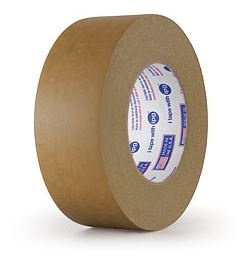
534 4 x 60YDS 96MM x 54.8M Tan Flatback Tape 12 Rolls/Case 48 Cases/Pallet
•IPG 534 •Considered by many as the “Industry Standard”, 534 is an aggressive pressure-sensitive flatback tape that has been specifically designed to offer a strong secure seal on a variety of substrates •This product is moisture resistant and performs well under a wide range of temperature and humidity conditions. 534 has an excellent balance between machine and cross direction tensile and tear strength in order to reduce failures in the field, specifically in medium duty splicing, tabbing and core starting applications
Brand: Acorn Paper Production
Category: Office Supplies > General Office Supplies > Correction Fluids, Pens & Tapes